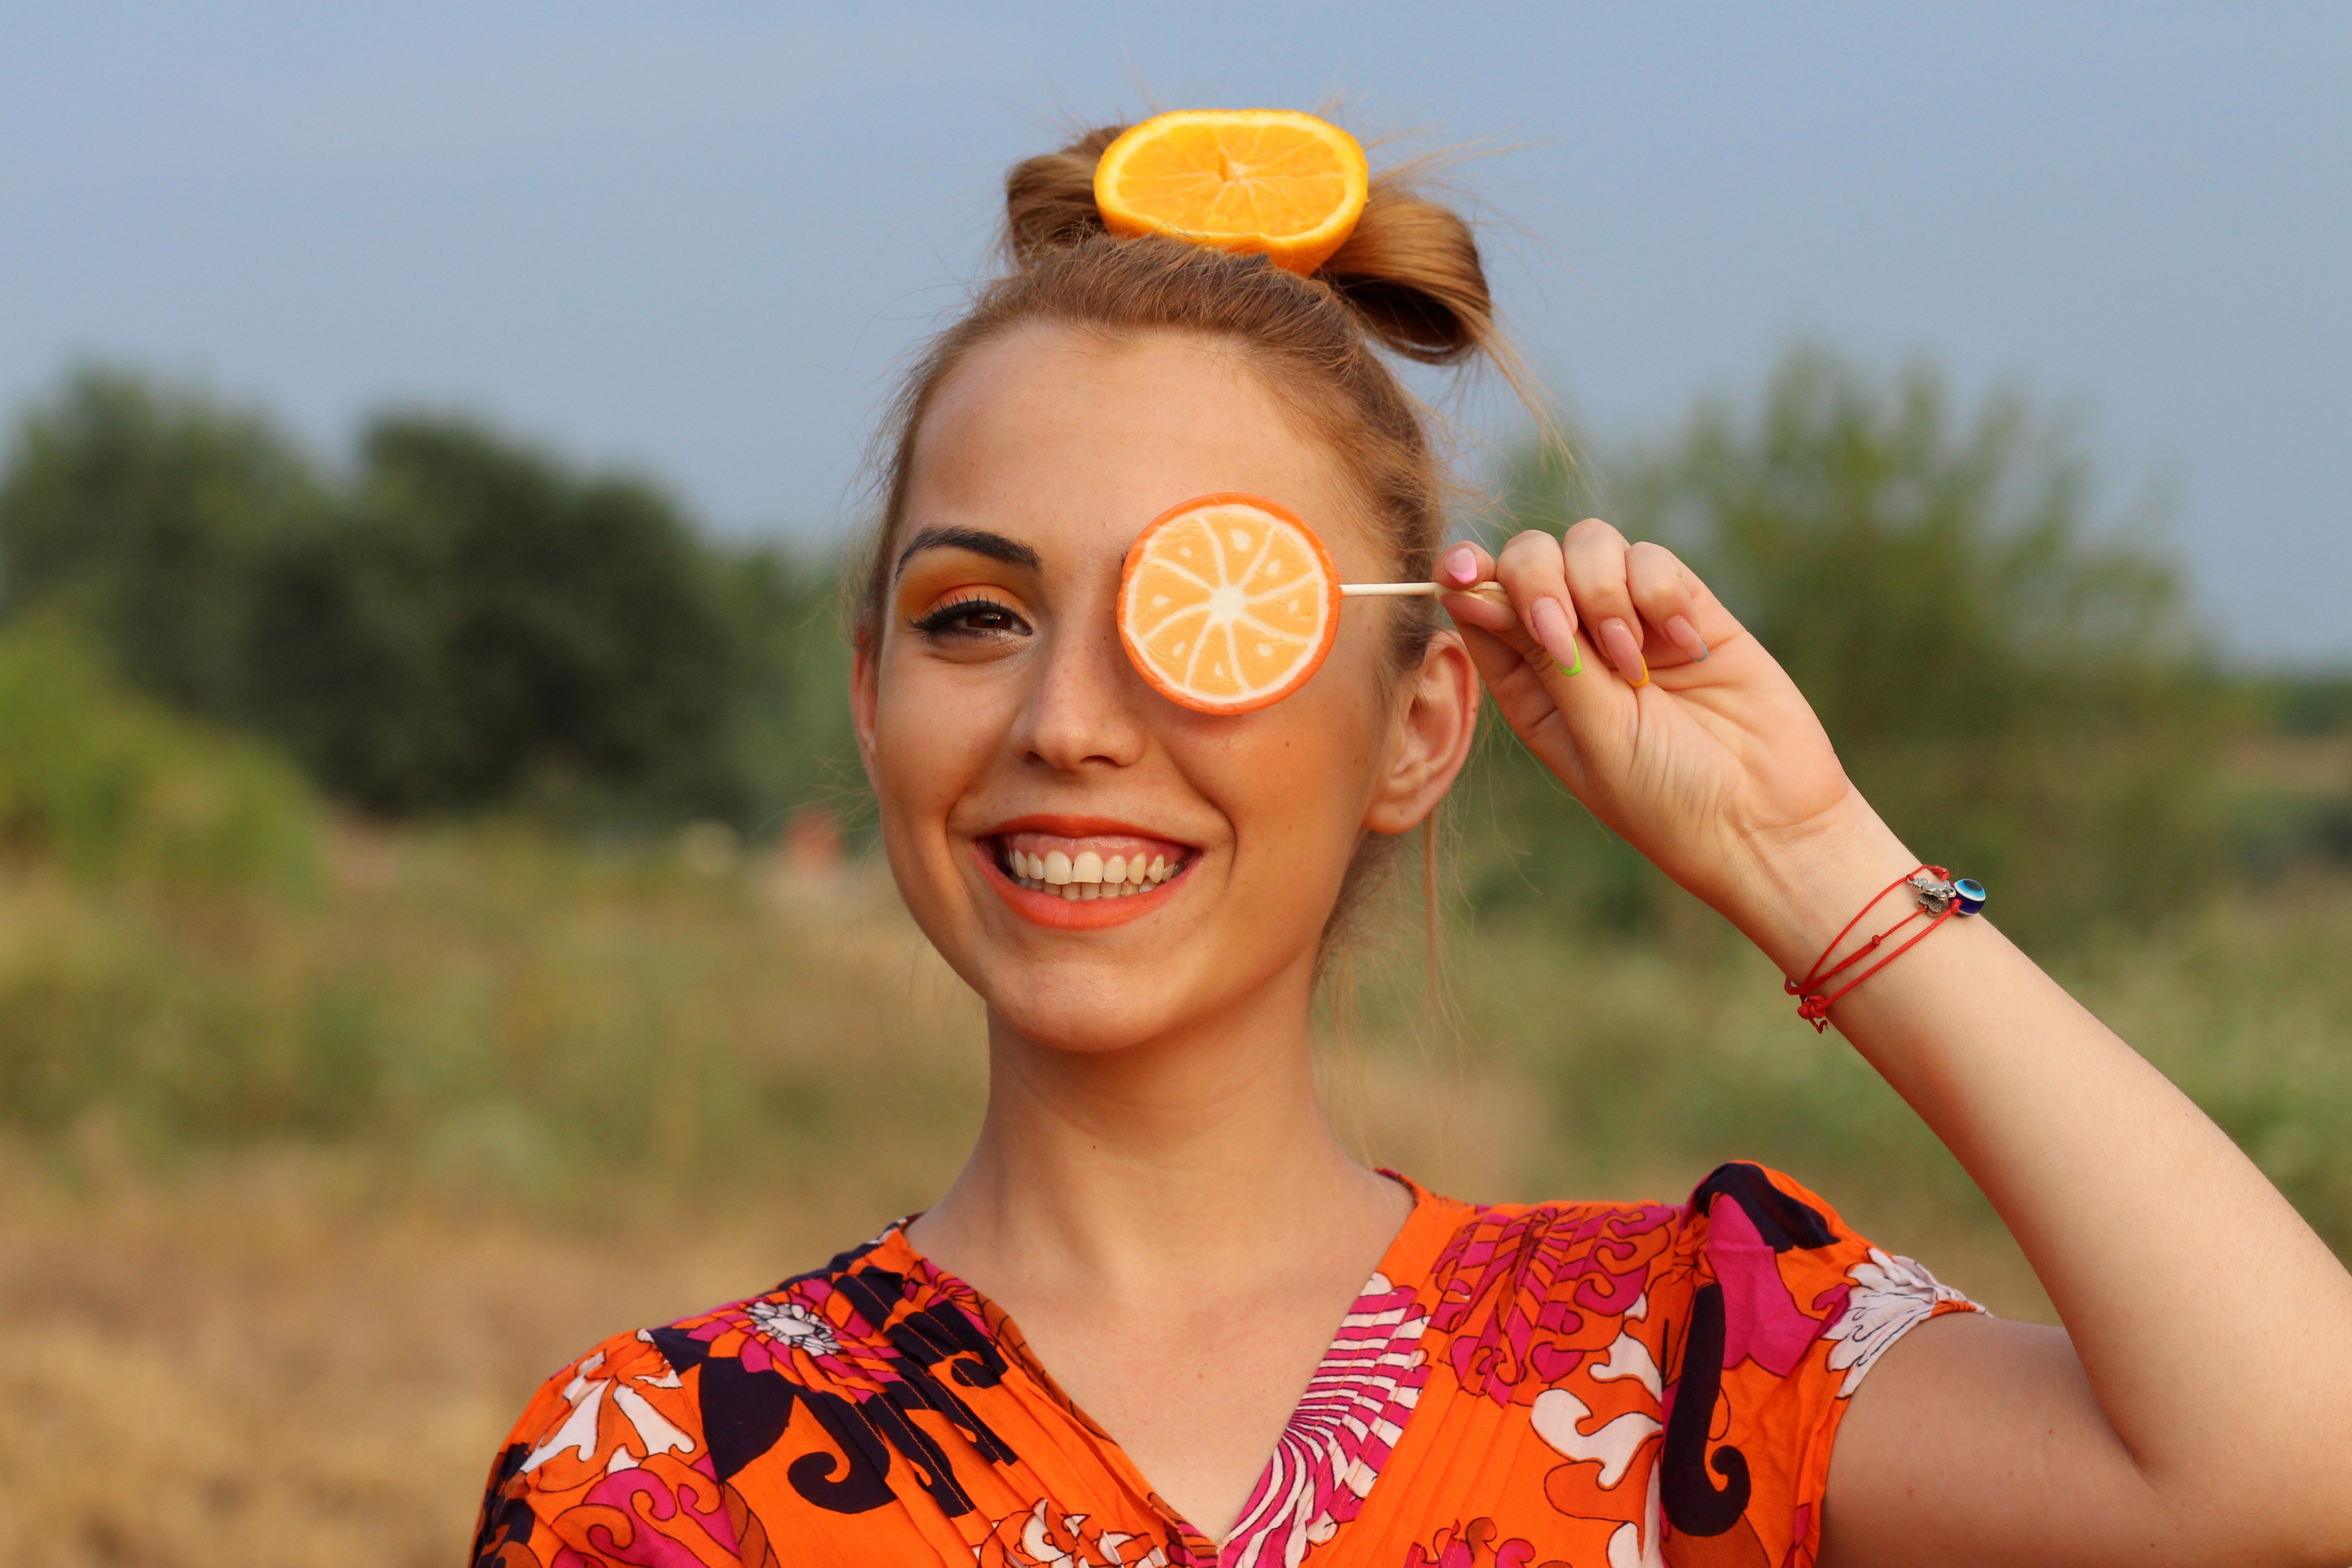
girl, woman, hair, orange, portrait, model, spring, tropical, color, fashion, lady, blonde, facial expression, season, hairstyle, smile, face, eye, glasses, head, skin, beauty, candy bar, photo shoot, portrait photography